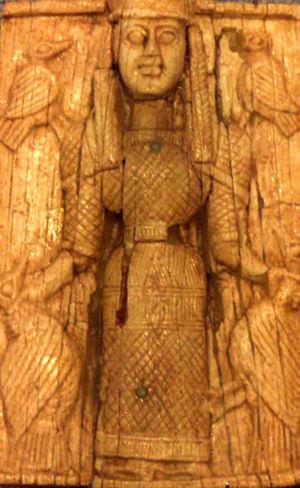
Représentation de la déesse Artémis Orthia sur une plaque d'ivoire, ex-voto retrouvé dans son sanctuaire. La déesse est représentée tenant des oiseaux (allusion au marais dans lequel est construit le sanctuaire) et couronnée d'un diadème de roseaux. Musée archéologique national, Athènes.
Artémis est, dans la mythologie grecque, la déesse de la nature sauvage, de la chasse, des accouchements et une des déesses associées à la Lune avec Hécate et Séléné.
Le sanctuaire d'Artémis Orthia est l'un des plus importants centre religieux de la cité grecque de Sparte.
Dans la mythologie grecque, Potnia Therôn désigne une divinité archaïque de la religion minoenne ou mycénienne. Ses origines remontent aux temps préhistoriques en orient et ses caractéristiques ont été assimilées dans le polythéisme gréco-romain classique principalement par les déesses Artémis et Diane.
Sparte ou Lacédémone est une ancienne ville grecque du Péloponnèse, perpétuée aujourd'hui par la ville moderne du même nom de 18 185 habitants. Située sur l'Eurotas, dans la plaine de Laconie, entre le Taygète et le Parnon, elle est l'une des cités-États les plus puissantes de la Grèce antique, avec Athènes et Thèbes.